Dilber's Eight Days

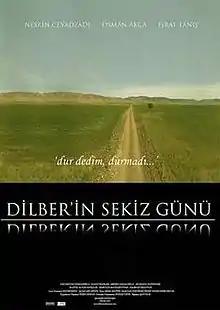
Theatrical release poster

Dilber's Eight Days is a 2008 Turkish drama film, written and directed by Cemal Şan, starring Nesrin Cevadzade as a young village woman who leaves with a stranger after being spurned by her lover. The film, which went on nationwide general release across Turkey on , was shown in competition at the 45th Antalya Golden Orange Film Festival (October 10–19, 2008) and was nominated at the 3rd Yeşilçam Awards (March 23, 2010). It is the second part of a trilogy of films which includes "Zeynep's Eight Days" (2007) and "Ali's Eight Days" (2009).